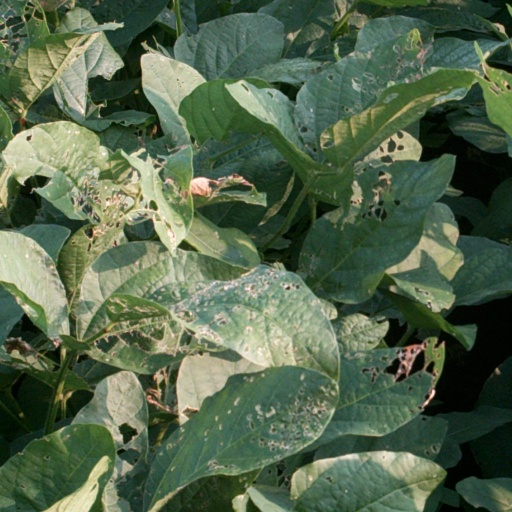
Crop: soybean